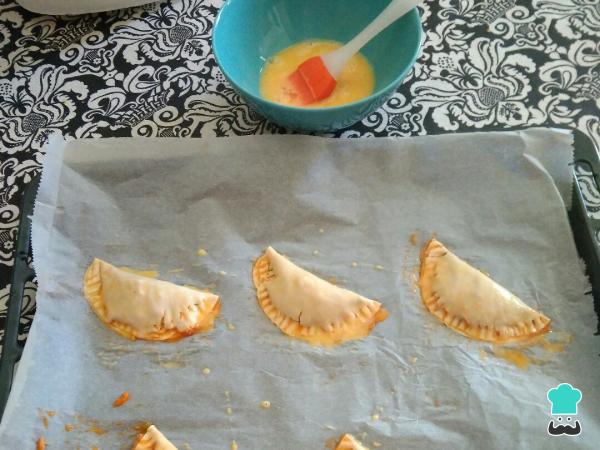
Cerrar las obleas con el tenedor y echarle huevo batido por encima. Antes precalentar el horno a 180 °C.